Sobibor extermination camp

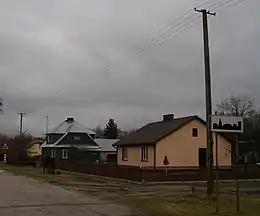
The site of the "Vorlager", pictured in 2012. The green house is the only remaining building that was part of the camp. Today, it is a private residence.

Around 8:00 pm, Niemann's corpse was found in the tailor's barracks and Frenzel assumed command. His first undertaking was to summon reinforcements, thinking that the remaining prisoners would resist and worried that the escapees might launch a second attack. After discovering that the prisoners had cut the phone lines, he went to use the phone at the Sobibór train station, located a few metres outside the camp. He called multiple SS outposts in Lublin and Chełm, as well as a nearby battalion of "Wehrmacht" soldiers. Reinforcements were delayed by bureaucratic confusion as well as the railway lines having been blown up by partisans. However, a group of SS officials arrived later that night, including Gottlieb Hering and Christian Wirth. Wirth ordered Erich Bauer to go to summon the "Sicherheitspolizei" from Chełm in person, since Frenzel had been unable to reach them by phone. Bauer balked, afraid that he would be attacked on the way.